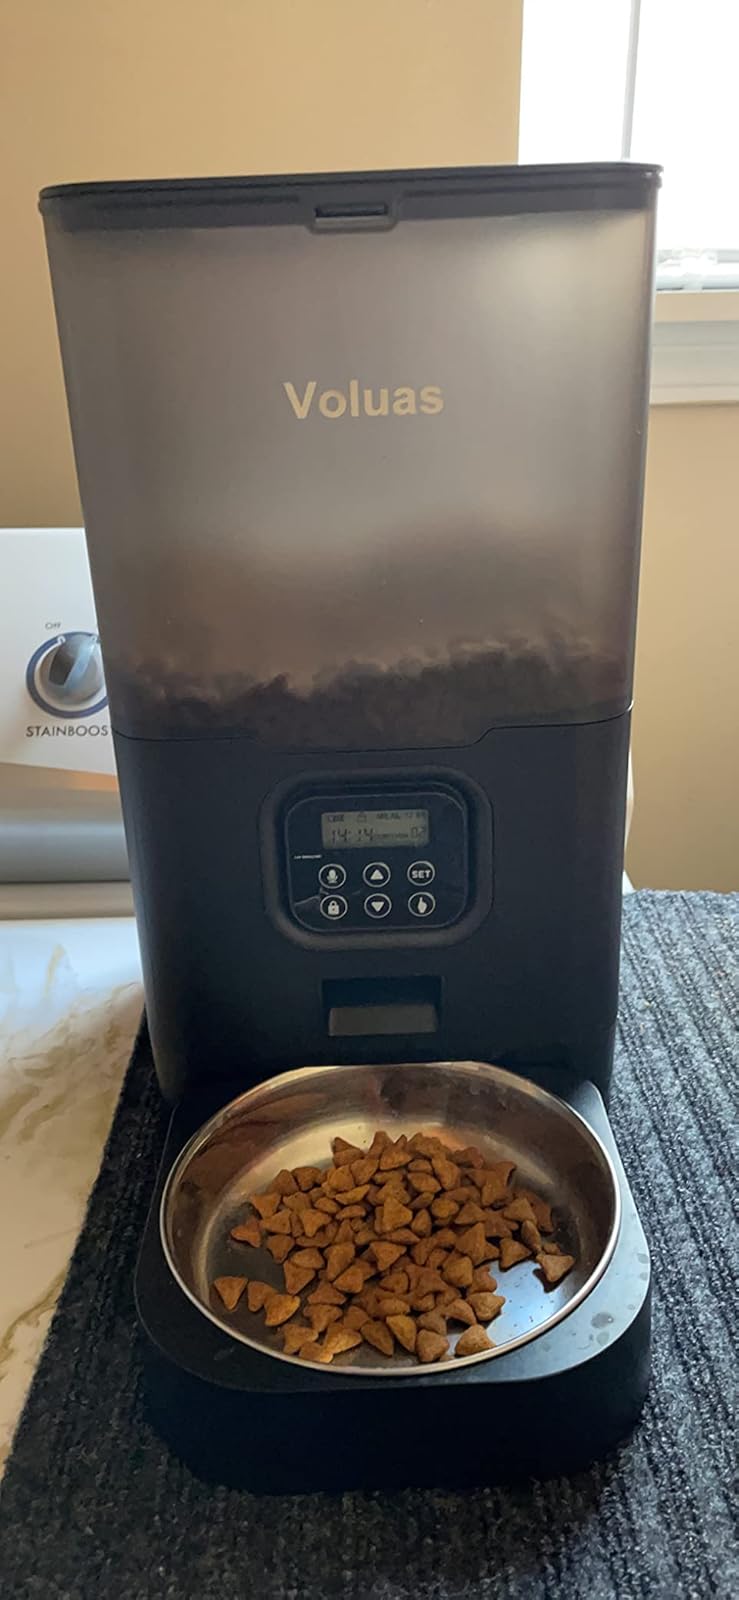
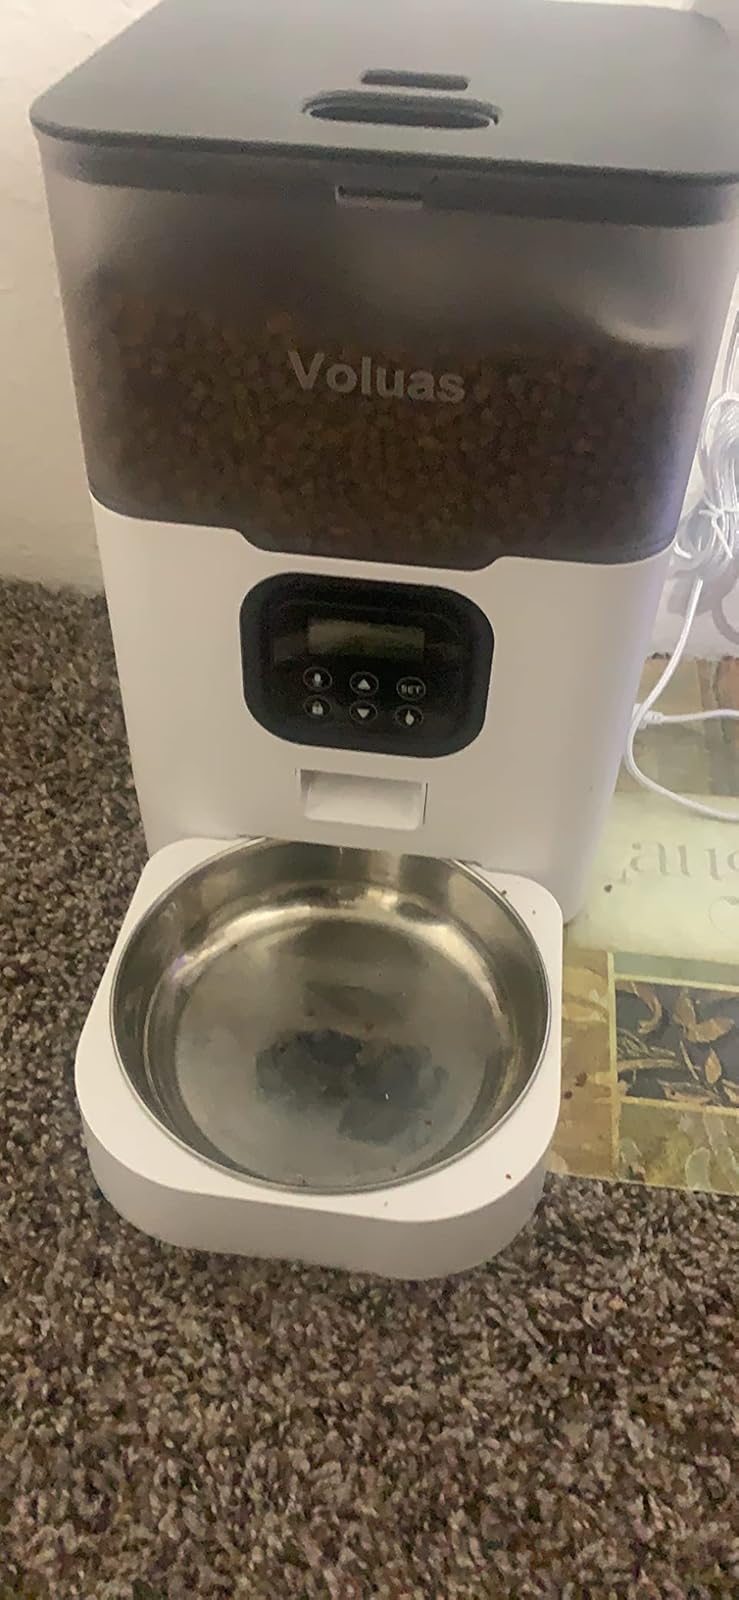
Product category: items_feeder
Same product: no